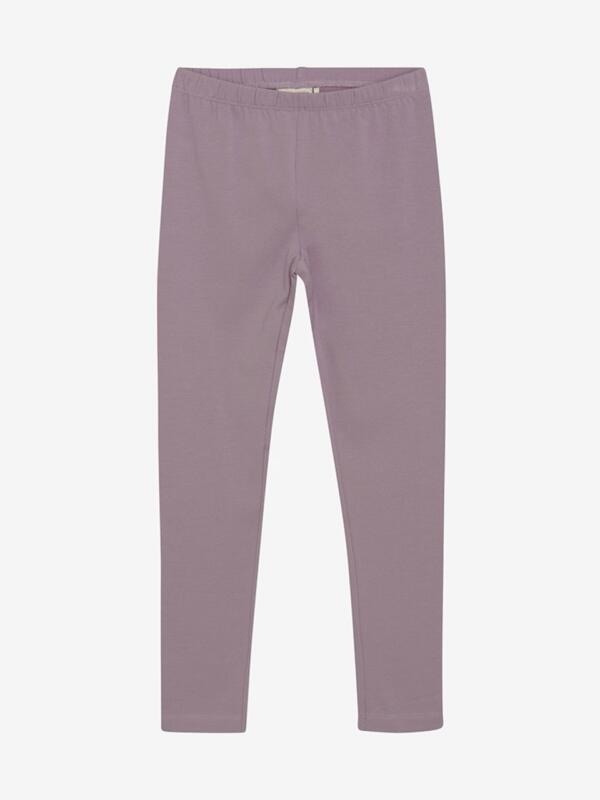
Leggings - Elderberry
Brand: Minymo
Category: Apparel & Accessories > Clothing > Maternity Clothing > Maternity Pants > Leggings